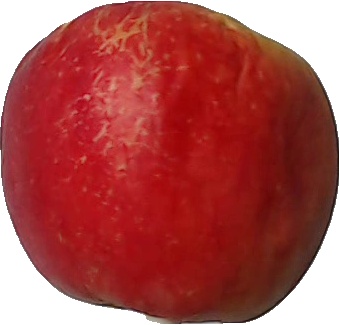
Label: apple_red_yellow_1